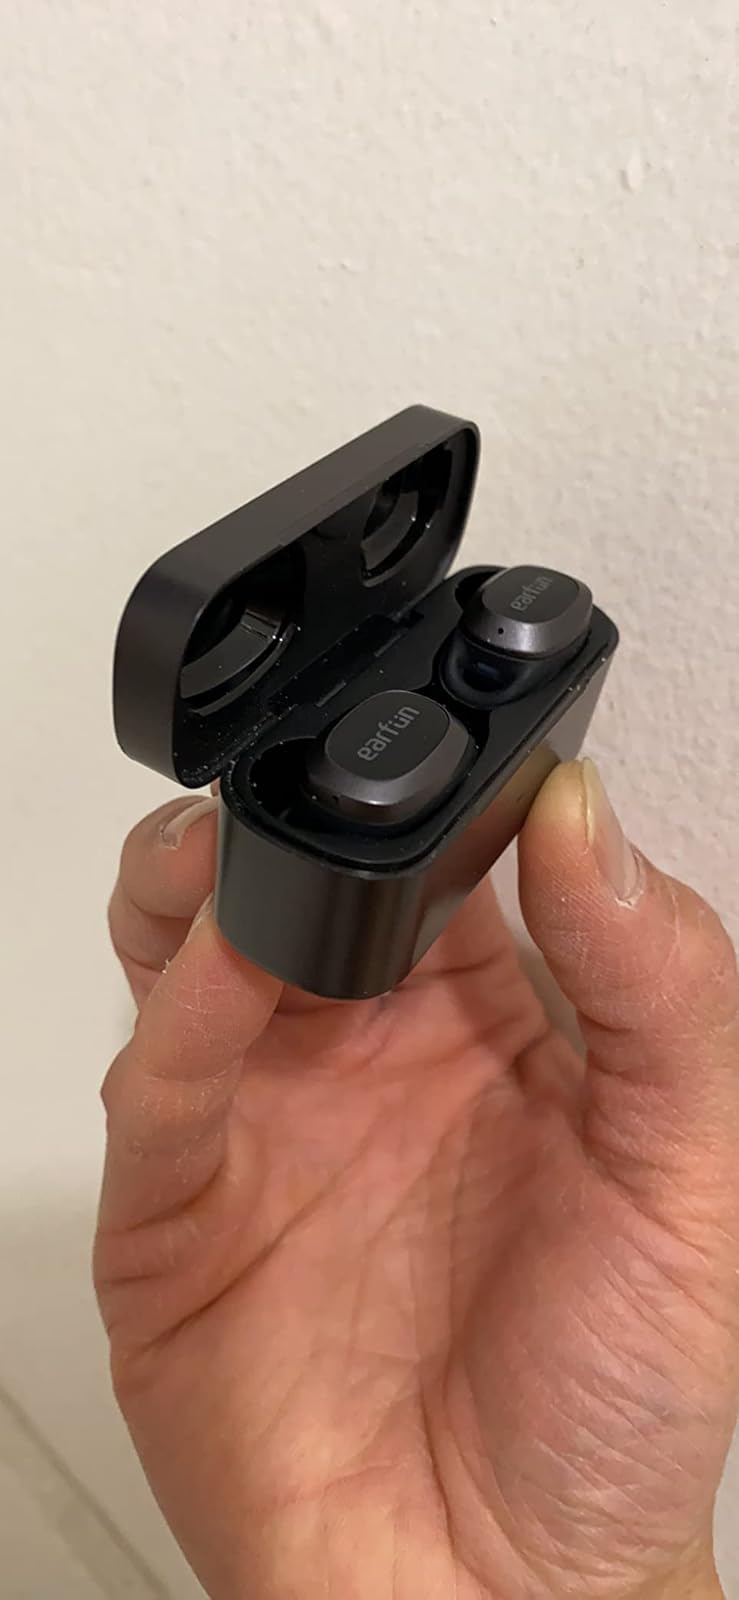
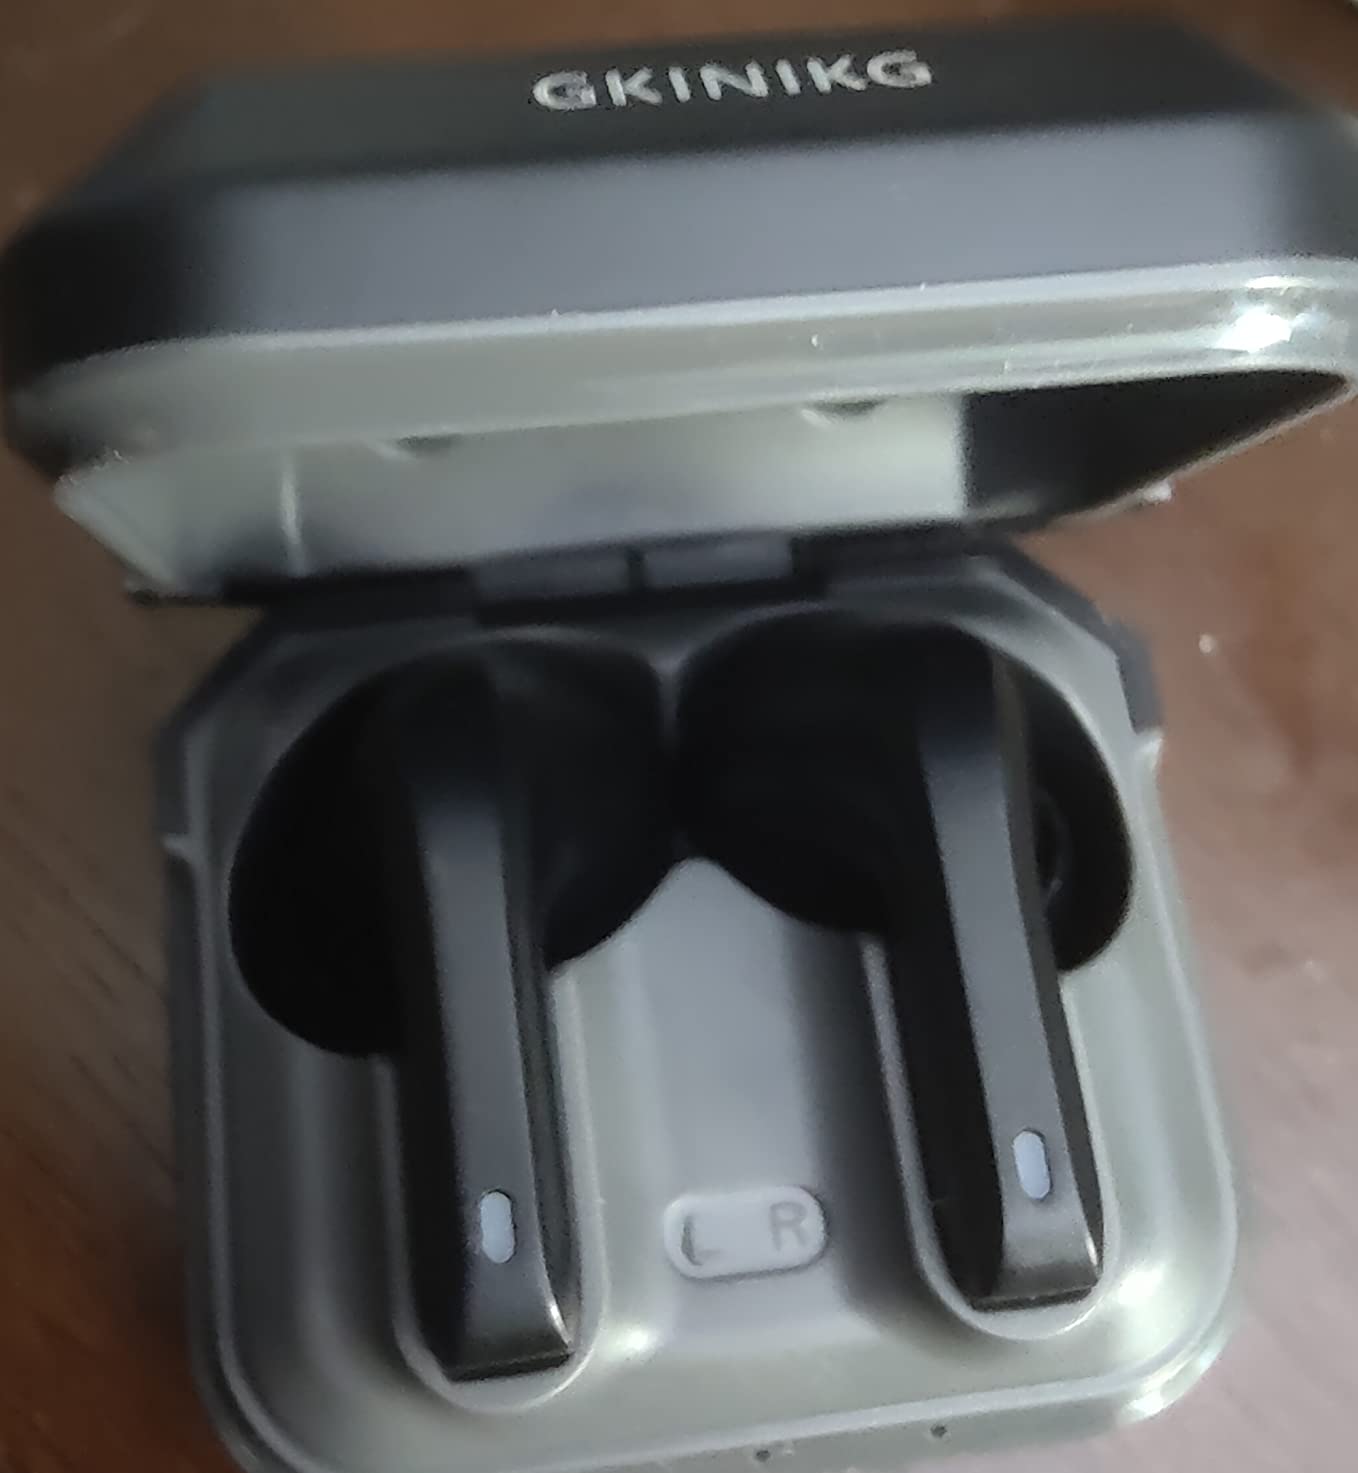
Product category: earbuds
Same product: no